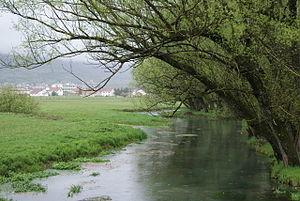
Le Žabljak est une rivière de Bosnie-Herzégovine ; elle coule dans l'ouest du pays et sur le poljé de Livno. Sa longueur est de 4 km.